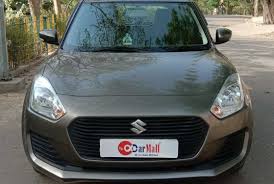
Label: noambulance